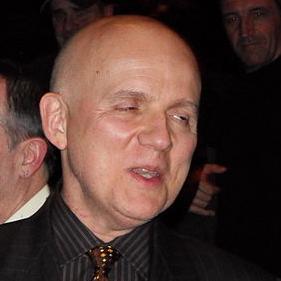
Age: 57